Jimmy Jacobs

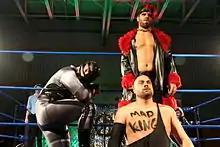
Jacobs (right) with Volgar (left) and Eddie Kingston (bottom) as part of The Flood in Chikara in September 2014

Jacobs made his debut for Insanity Pro Wrestling in Indianapolis, Indiana on August 1, 2009, at "Reign Of The Insane Stage 1" in a losing effort to local wrestler Aaron Williams. However, Jacobs would return to the company on March 6, 2010, at "A New Age Of Punishment" helping Aaron Williams defeat J.C. Bailey. Later that night he would win his first victory in the company, defeating local wrestler Billy Roc. After the match Bailey attacked both Jacobs and Williams however both gained the upper hand on Bailey. IPW Commissioner Brandon Prophet set up a match between Jacobs and Bailey on April 3, 2010, at "Uprising" however Bailey no showed the event and Jacobs faced Kyle Threat instead gaining his second win in the company.